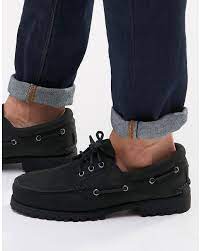
Label: Boat